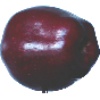
Label: red_delicious_apple